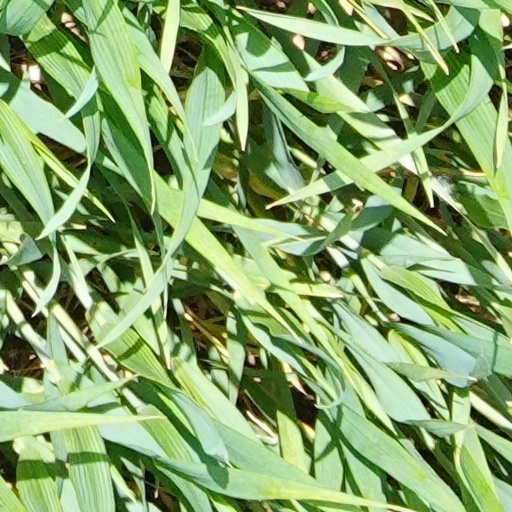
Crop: wheat